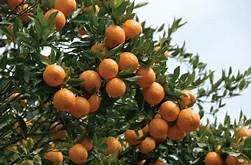
Label: mandarine